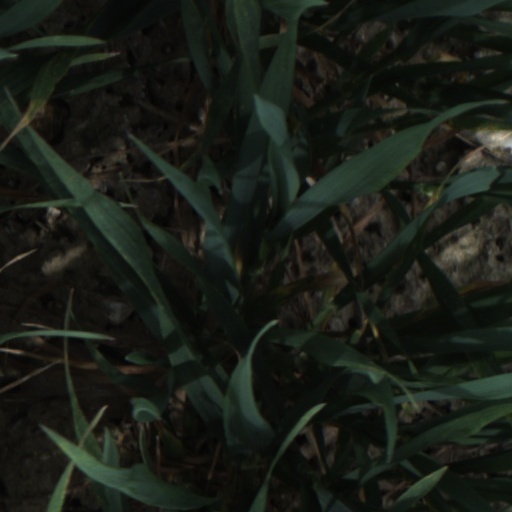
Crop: wheat